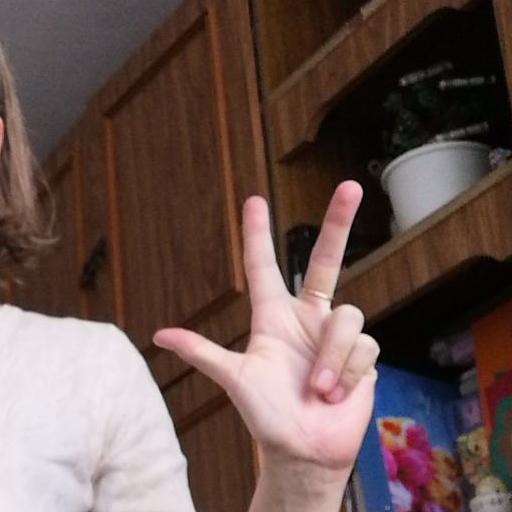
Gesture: three2